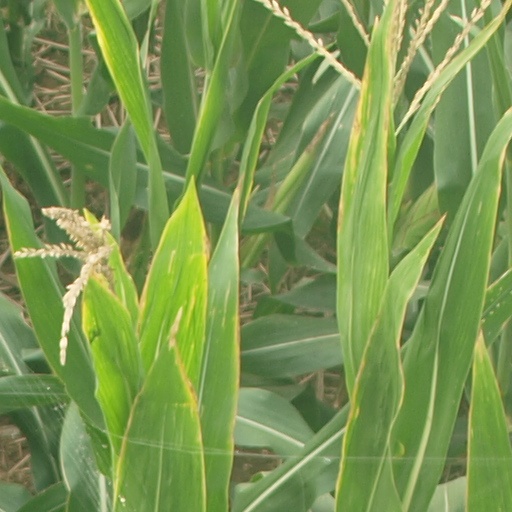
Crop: maize; corn